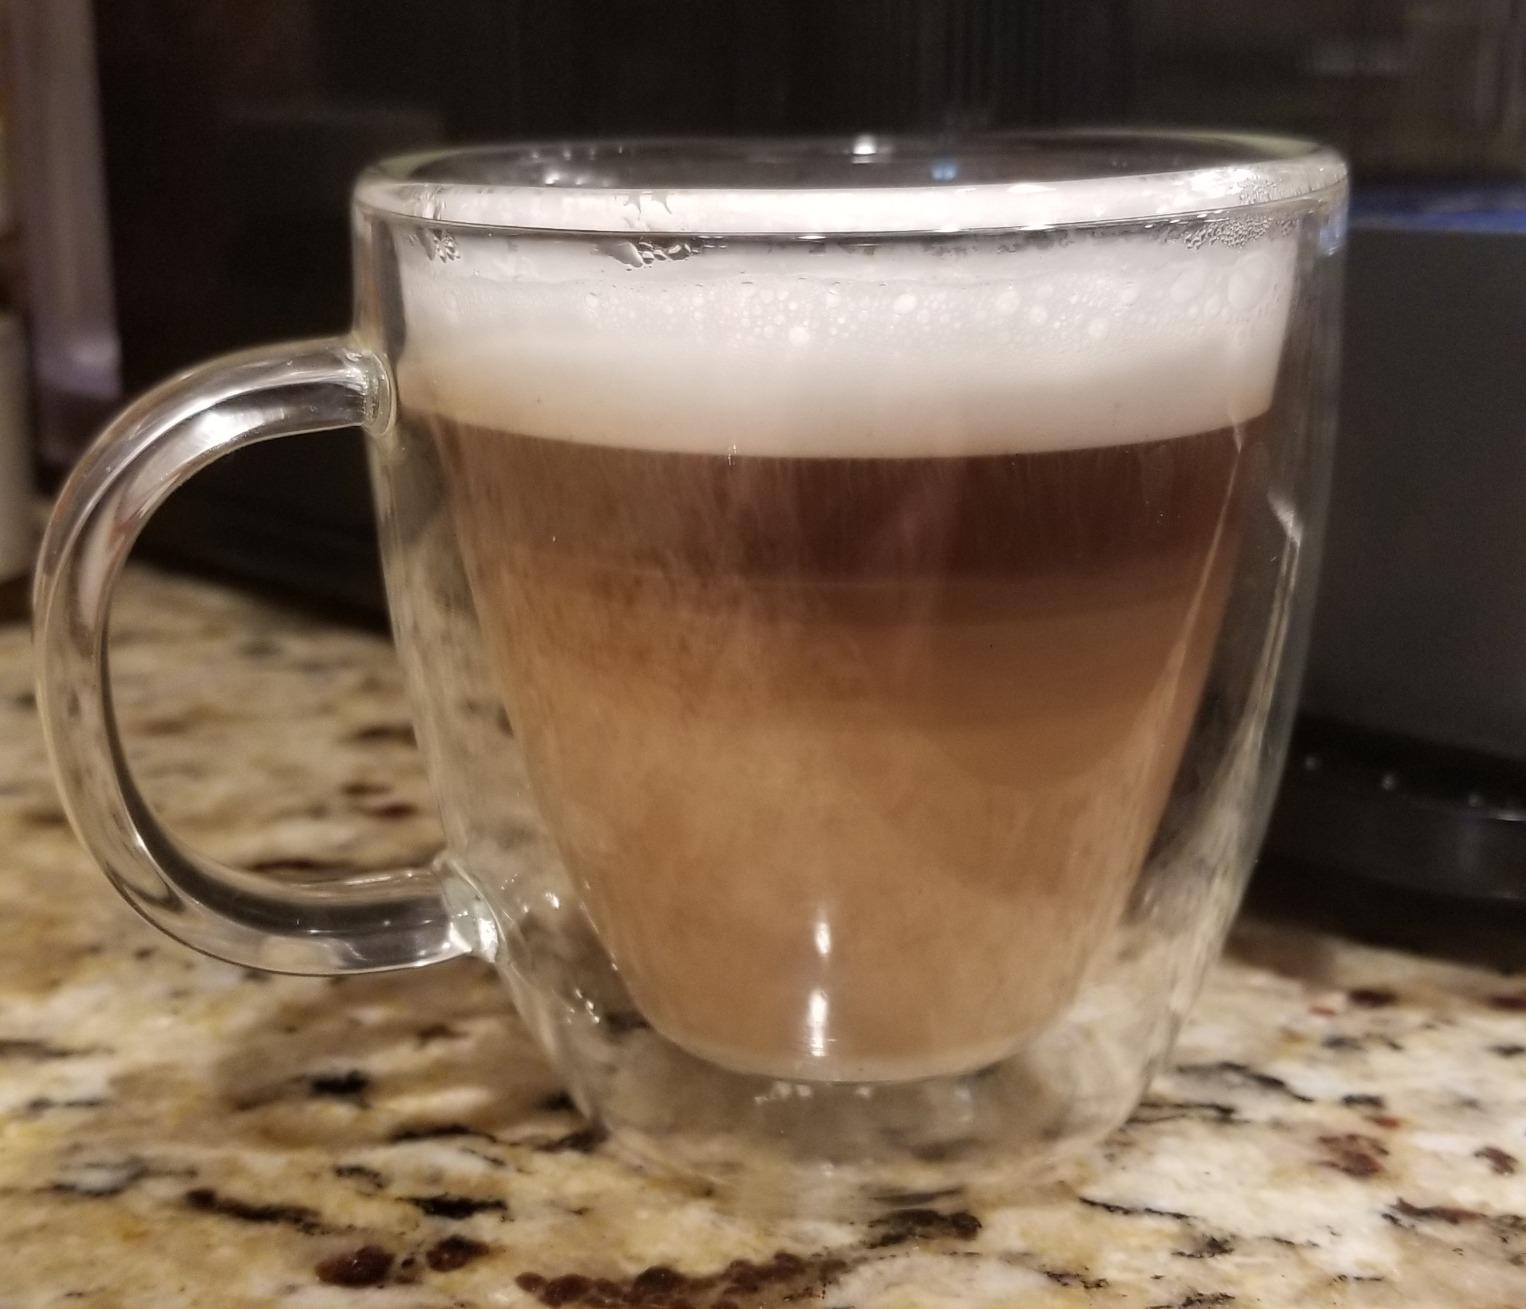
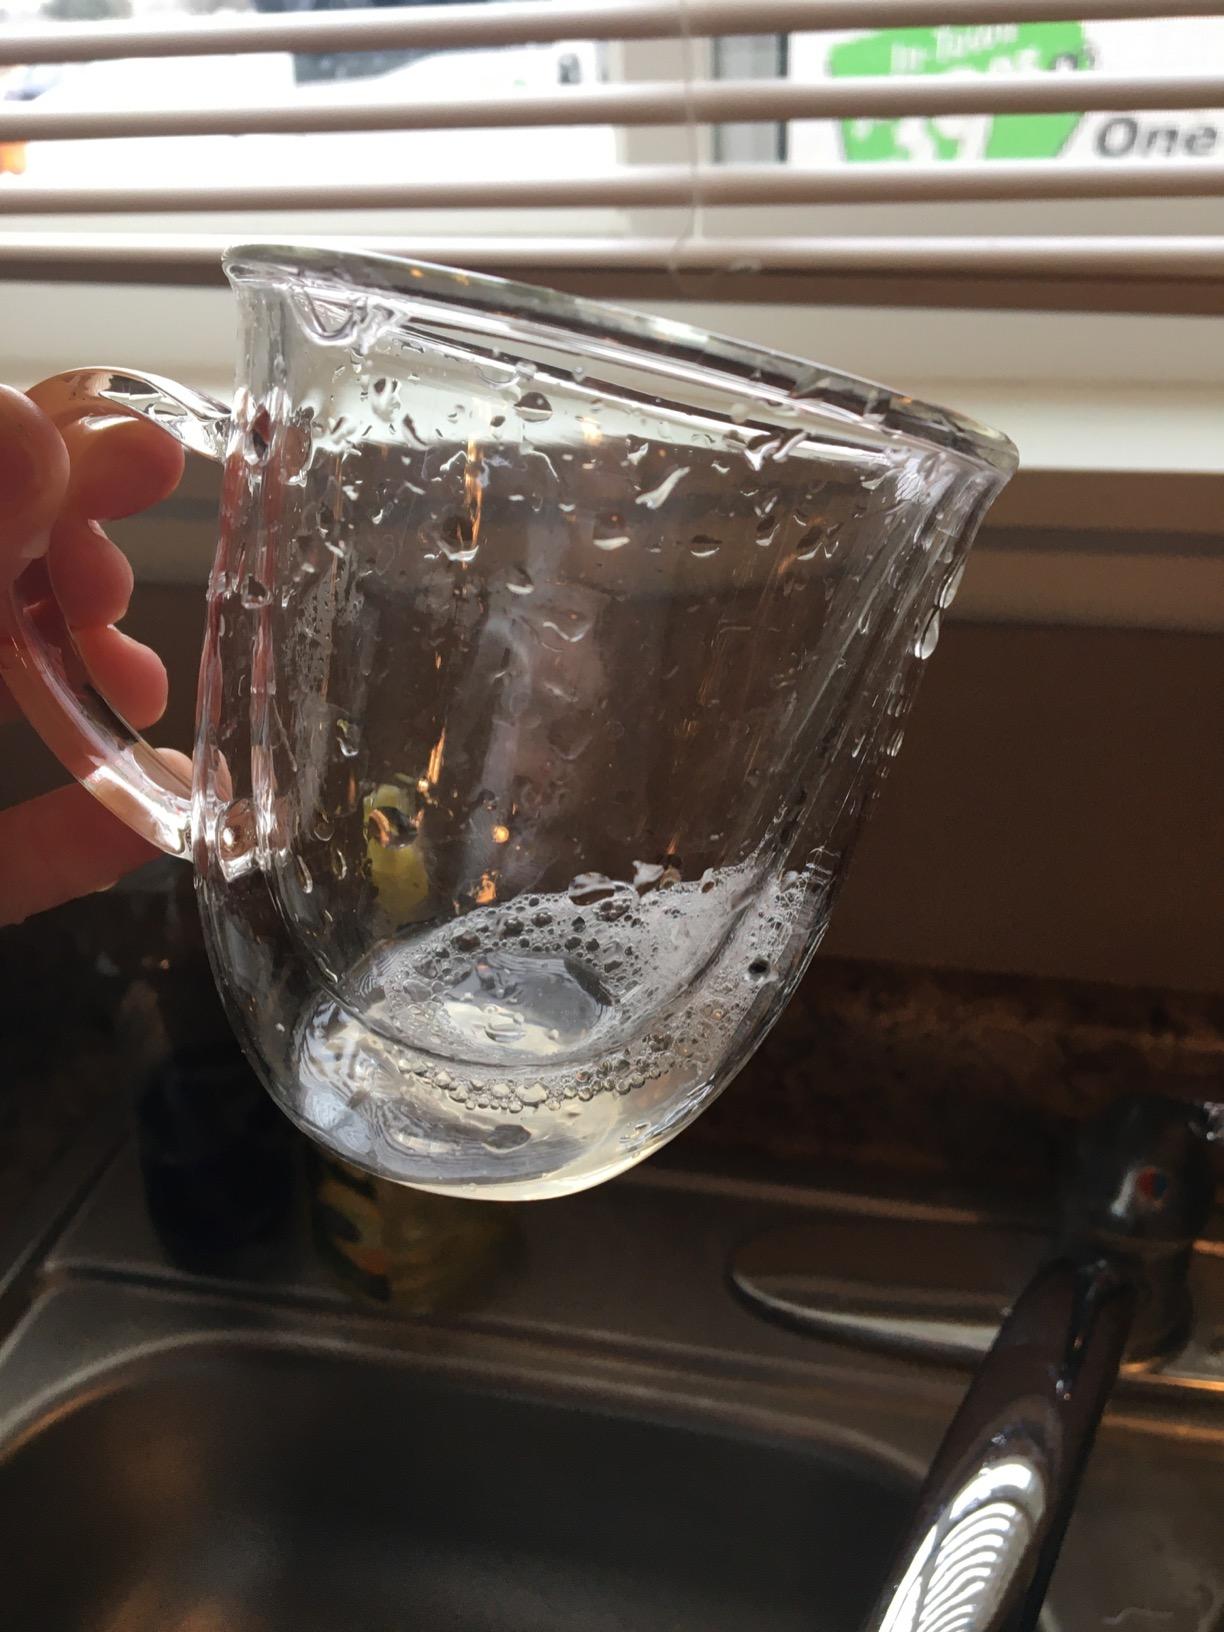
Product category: items_mug
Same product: no